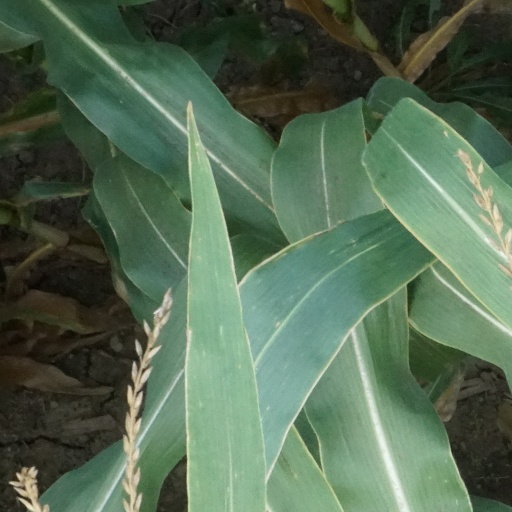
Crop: maize; corn